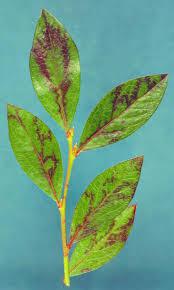
Plant: Blueberry
Disease: blueberry scorch